Refuge in Buddhism

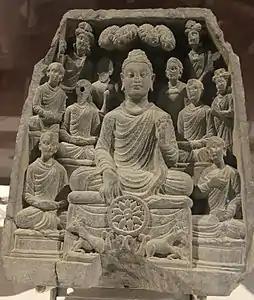
Gautama Buddha delivering his first sermon in the deer park at Sarnath, Varanasi with his right hand turning the Dharmachakra, resting on the Triratna symbol flanked on either side by a deer. Statue on display at the Chhatrapati Shivaji Maharaj Vastu Sangrahalaya in Mumbai.

Since the period of Early Buddhism, devotees expressed their faith through the act of taking refuge, which is threefold. These are the three supports or jewels in which a Sutrayana Buddhist takes refuge: